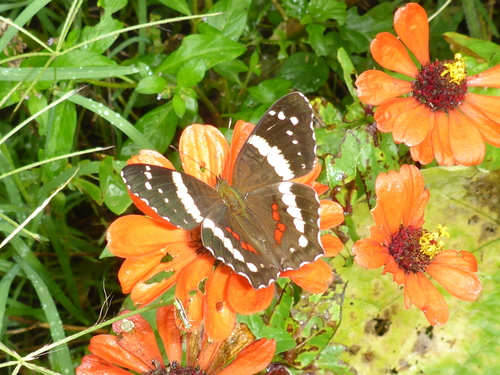
Scientific name: Anartia fatima
Common name: Banded peacock
Family: Nymphalidae
Order: Lepidoptera
Pollinator type: Primary pollinator
Habitat: Open areas and gardens
Geographic range: South America
Conservation status: Least Concern